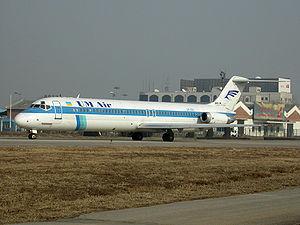
UM Air dont le nom complet est, en anglais Ukrainian-Mediterranean Airlines et en ukrainien Українсько-середземноморські Авіалiнїі - est une compagnie aérienne ukrainienne, basée à Kiev.